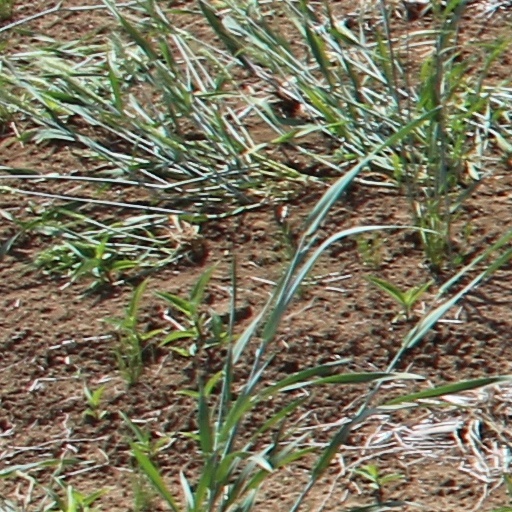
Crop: wheat